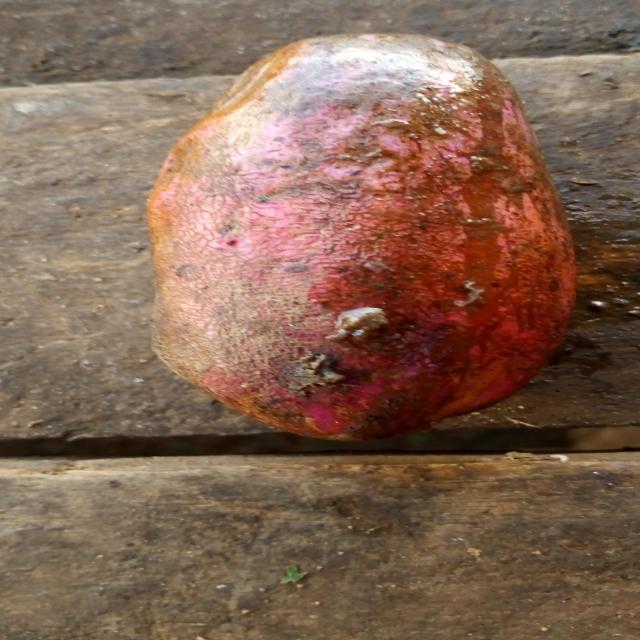
Plum grade: rotten